2014 FIBA Basketball World Cup Group B

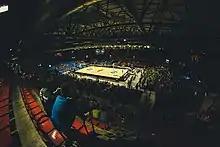
Palacio Municipal de Deportes San Pablo, host of Group B games.

Group B of the 2014 FIBA Basketball World Cup was the group stage of the 2014 FIBA Basketball World Cup for the , , , , and . Each team played each other once, for a total of five games per team, with all games played at Palacio Municipal de Deportes San Pablo, Seville. After all of the games were played, the four teams with the best records qualified for the final round.